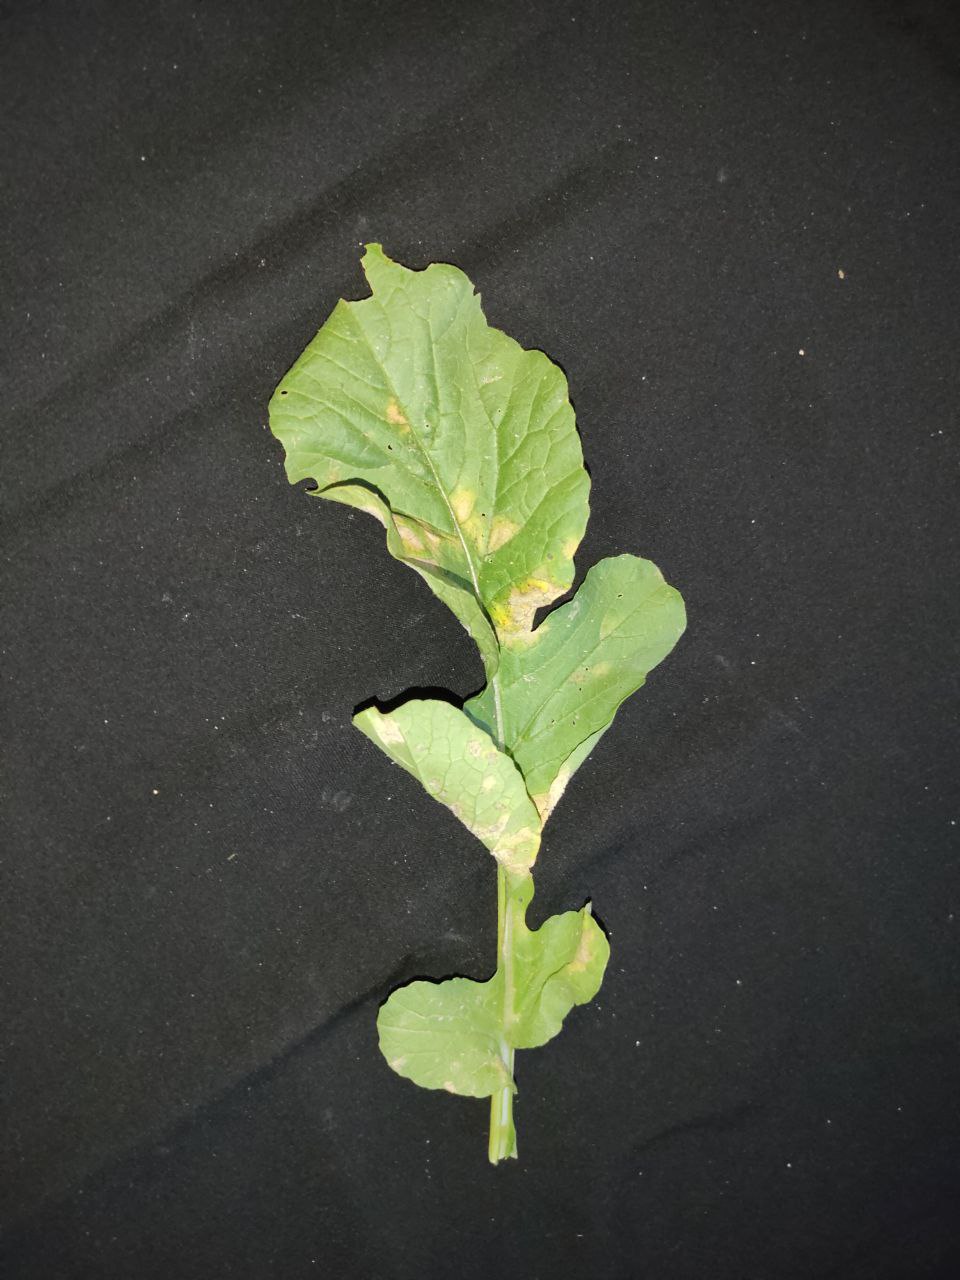
Label: Mosaic virus